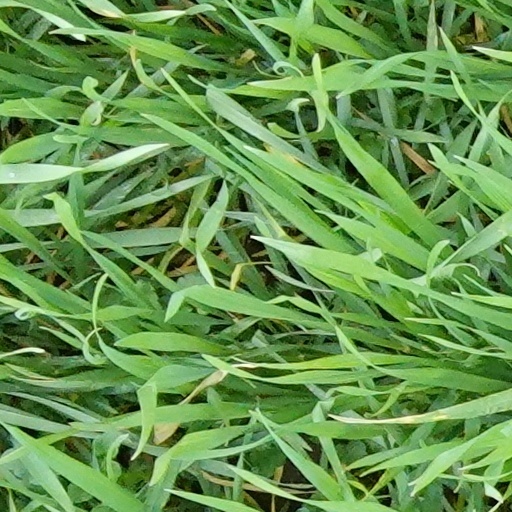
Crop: wheat